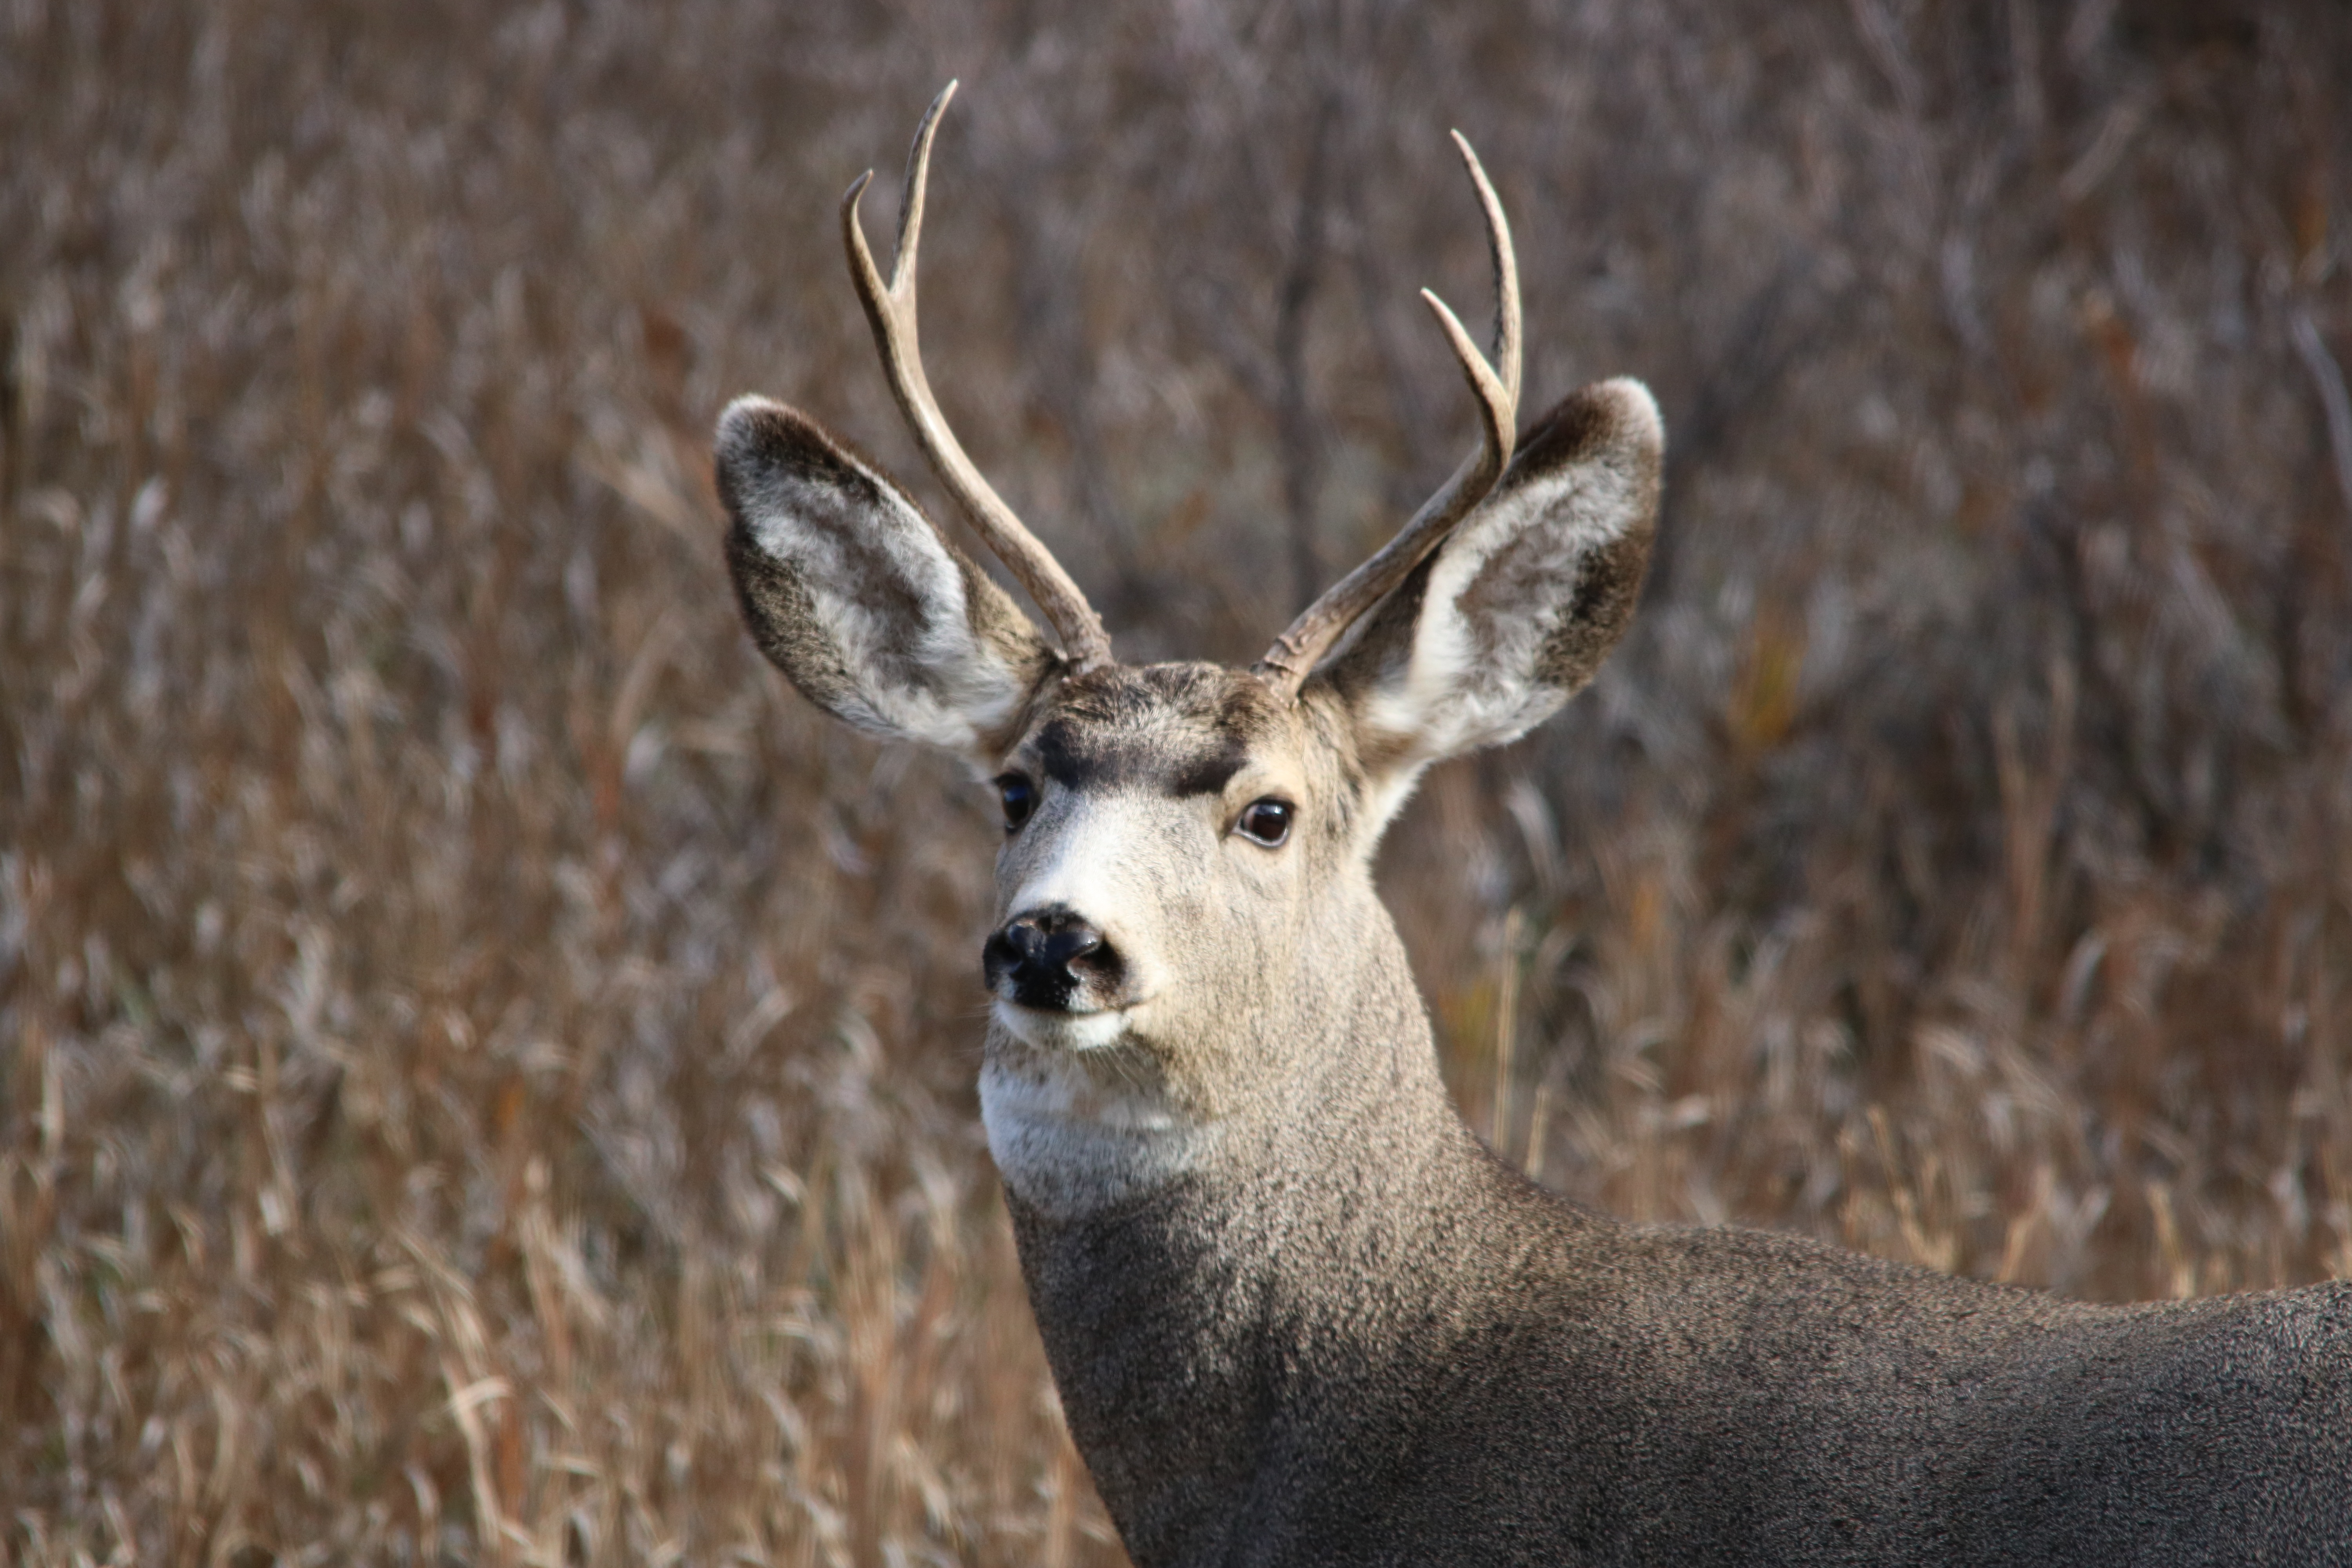
nature, prairie, game, animal, male, wildlife, wild, deer, stag, biology, mammal, fauna, badlands, vertebrate, hirsch, trophy, buck, north dakota, north america, mule deer, ungulate, white tailed deer, musk deer